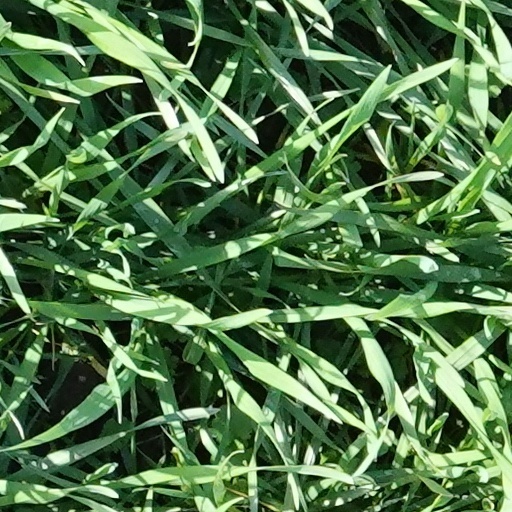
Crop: wheat